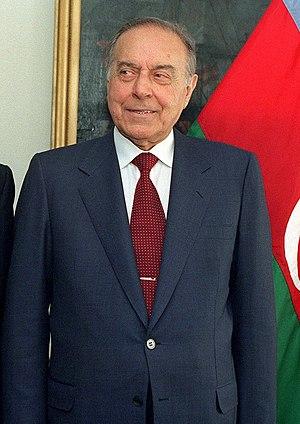
Les révélations de télégrammes de la diplomatie américaine par WikiLeaks sont la diffusion de mémos confidentiels de la diplomatie des États-Unis par le site internet lanceur d'alerte WikiLeaks.
Les relations entre l'Azerbaïdjan et la France sont relativement anciennes, mais se développent significativement à partir du XXe siècle. Alors que l’Azerbaïdjan proclame son indépendance le 31 août 1991, la France est le deuxième pays à la reconnaître, le 31 décembre 1991. Moins d’un an plus tard, en 1992, l’hexagone y ouvre une ambassade à Bakou, la capitale. Depuis, les deux pays se rapprochent économiquement culturellement et politiquement. Le président azerbaïdjanais Ilham Aliyev choisit la France comme destination de sa première visite officielle à l’étranger en janvier 2004. Une visite qui sera suivie de nombreuses autres. La France est coprésidente du Groupe de Minsk de l’OSCE, pour une solution pacifique au conflit qui oppose l’Azerbaïdjan et l’Arménie, le conflit du Haut-Karabagh. Elle joue également un rôle majeur dans les collaborations entre l’Union européenne et l’Azerbaïdjan, ceci dans le cadre de la politique européenne de voisinage.